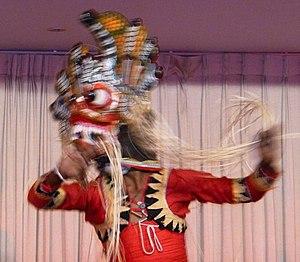
Éléments du patrimoine vivant dans le folklore local, les masques du Sri Lanka sont utilisés lors des rituels dramatiques.